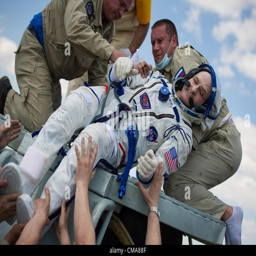
support and medical personnel assist astronaut as he is helped out of the capsule